Katarina Zrinska

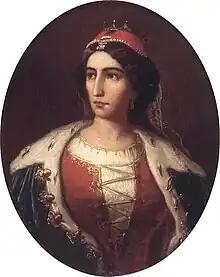
Portrait of Jelena Zrinski

Known as Jelena Zrinska in Croatia and Ilona Zrínyi in Hungary, she married Hungarian nobleman Francis I Rákóczi in 1666. After his death in 1676, she married her second husband Imre Thököly, a Hungarian statesman and Prince of Transylvania, in 1682. She was also mother to Francis II Rákóczi, leader of the Hungarian uprising against the Habsburgs in the early 18th century.